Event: Nepal Earthquake
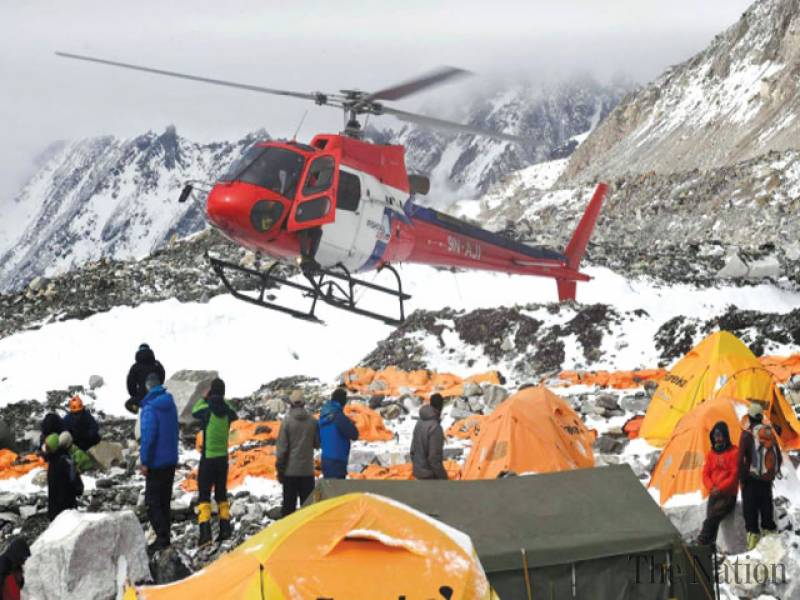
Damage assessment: damage